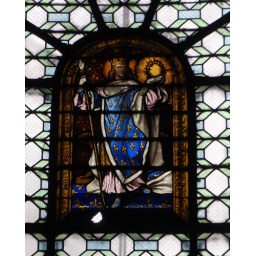
St Louis in stained glass window - St Sulpice Church Paris